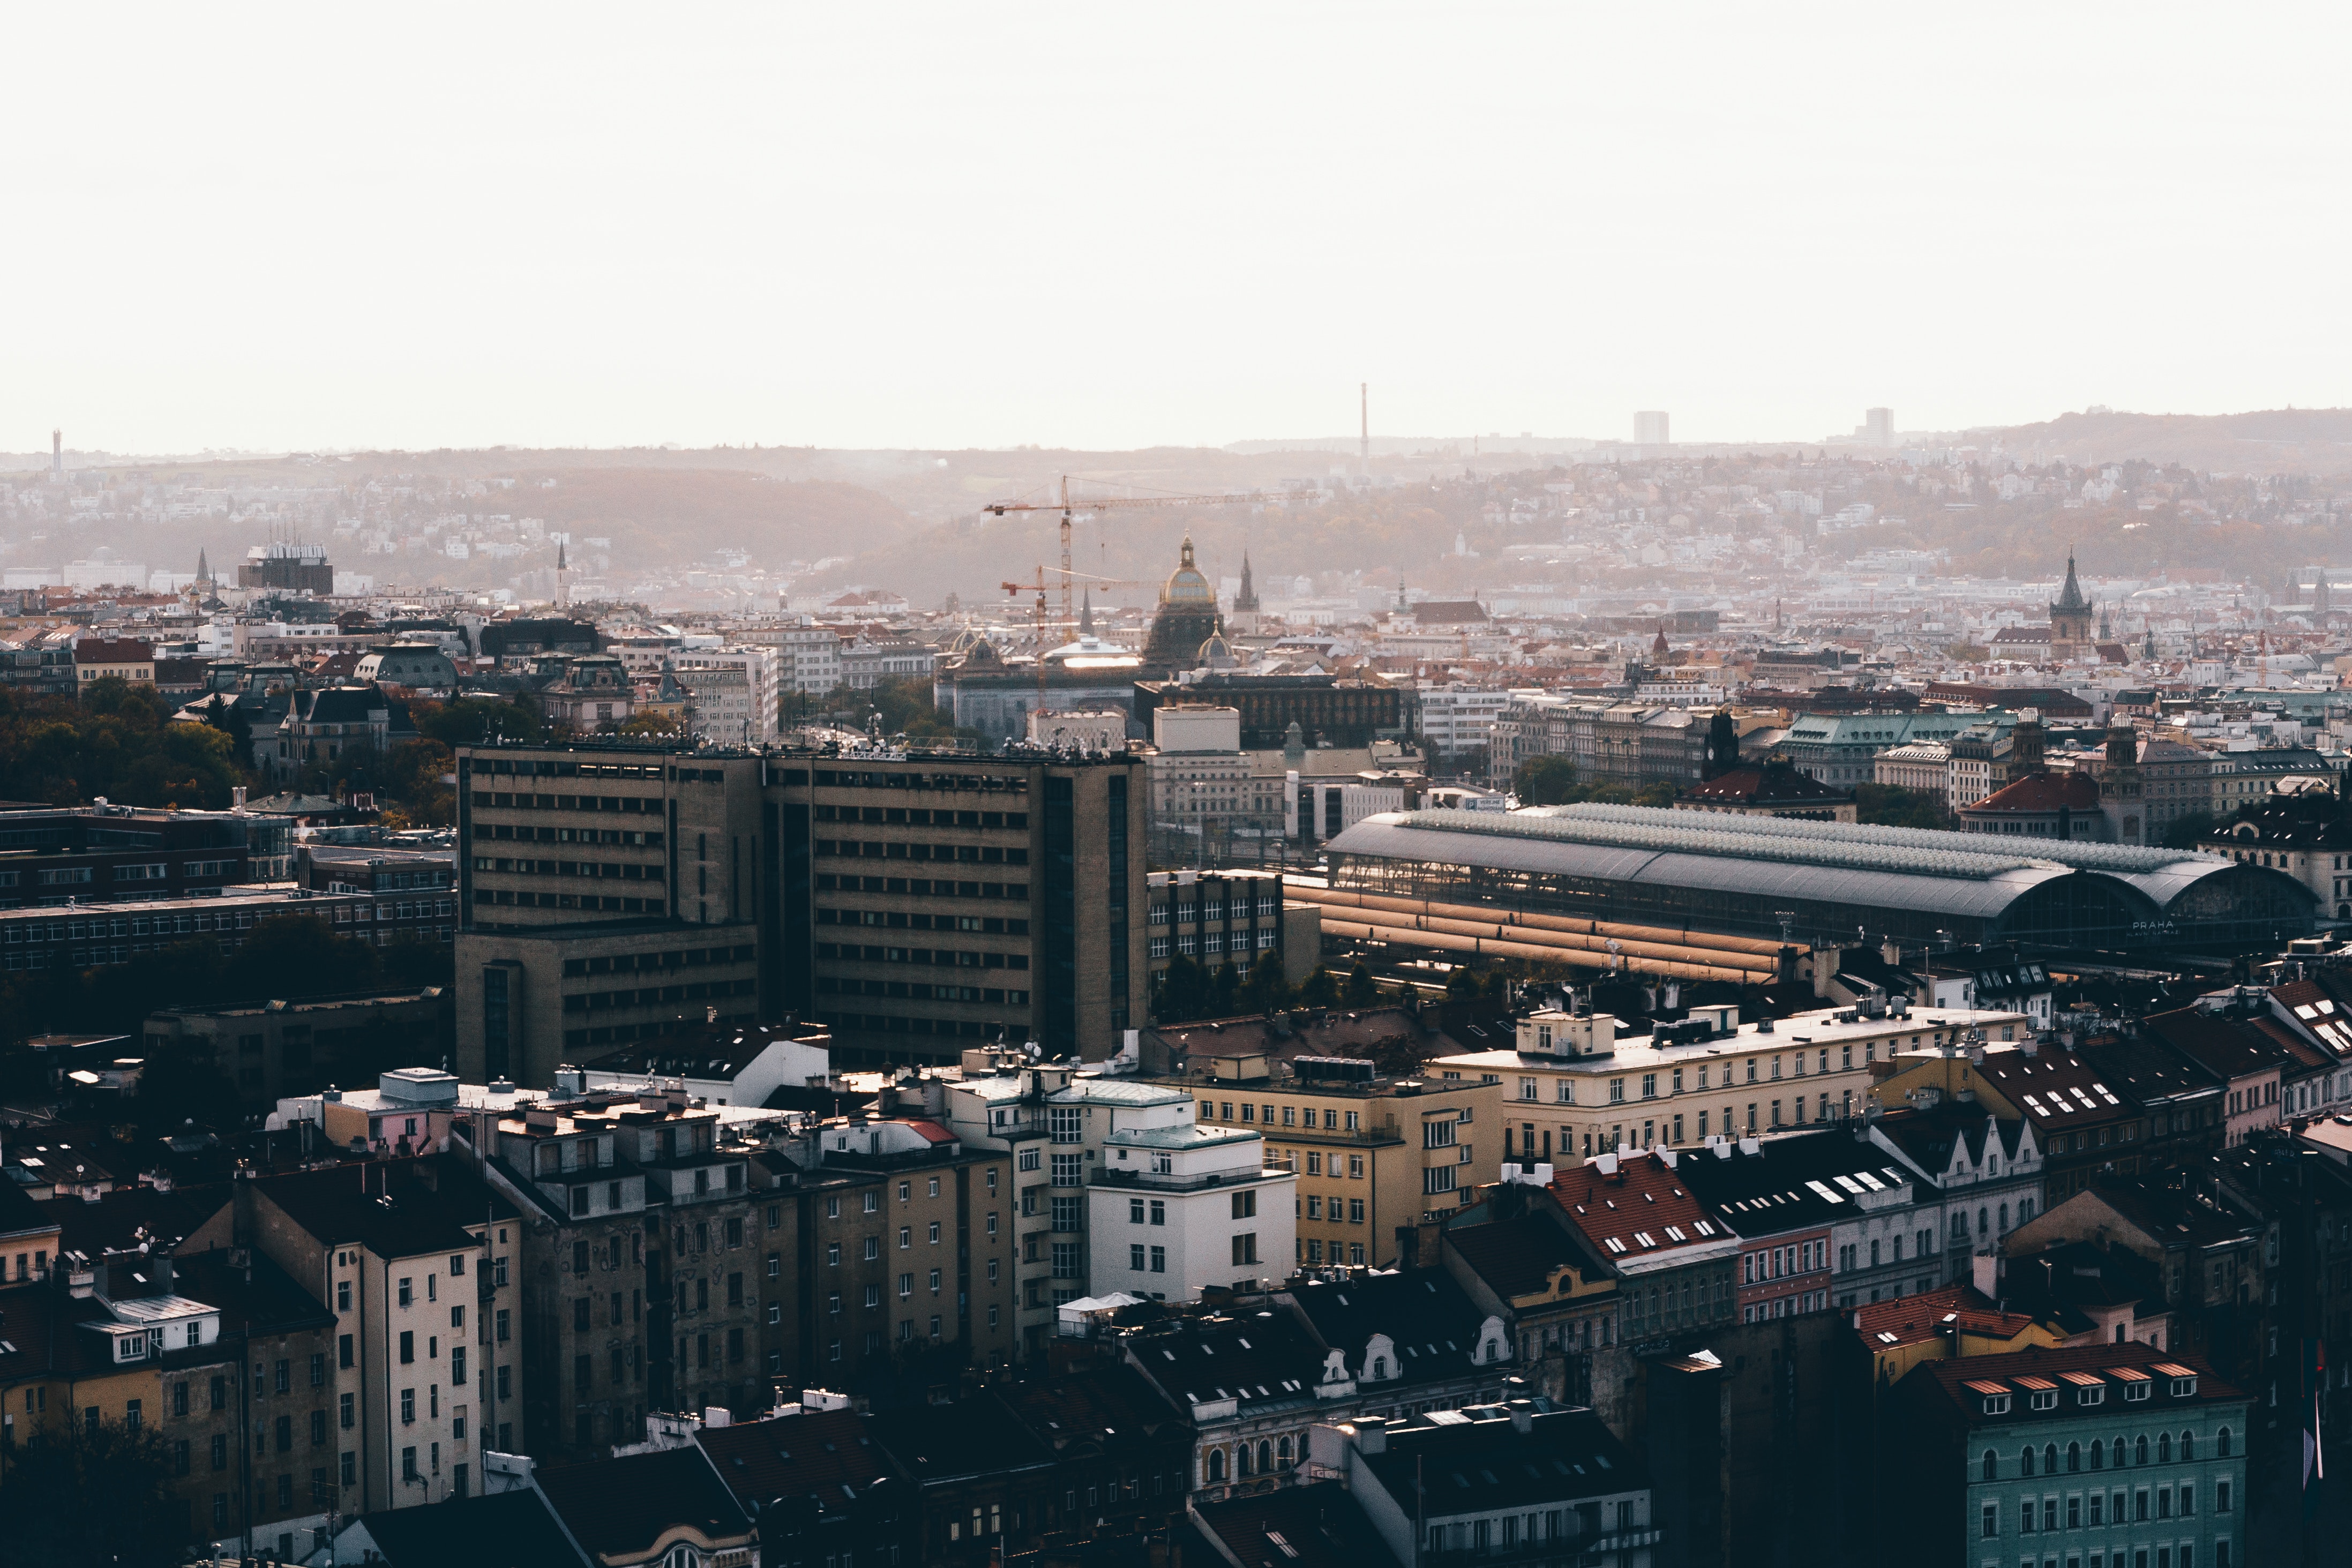
urban area, metropolitan area, city, cityscape, metropolis, sky, human settlement, town, skyline, building, architecture, cloud, bird's eye view, downtown, skyscraper, landscape, tower, aerial photography, photography, urban design, horizon, tower block, mountain, roof, residential area, world, suburb